Royal Thai Navy

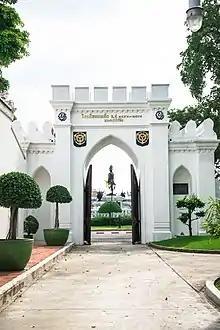
Royal Thai Naval Academy (1906–1952) at Phra Racha Wang Derm.

The Royal Thai Marine Corps (RTMC) was founded in 1932, when the first battalion was formed with the assistance of the United States Marine Corps. It was expanded to a regiment in 1940 and was in action against communist guerrillas throughout the 1950s and 1960s. During the 1960s, the United States Marine Corps assisted in its expansion into a brigade. In December 1978, RECON teams of The Royal Thai Marine Corps were sent to the Mekong River during skirmishes with the Pathet Lao, a communist political movement and organisation in Laos.